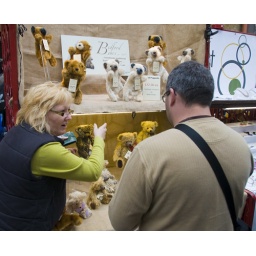
A market holder in Covent garden trying to sell some teddy bears to a tourest.